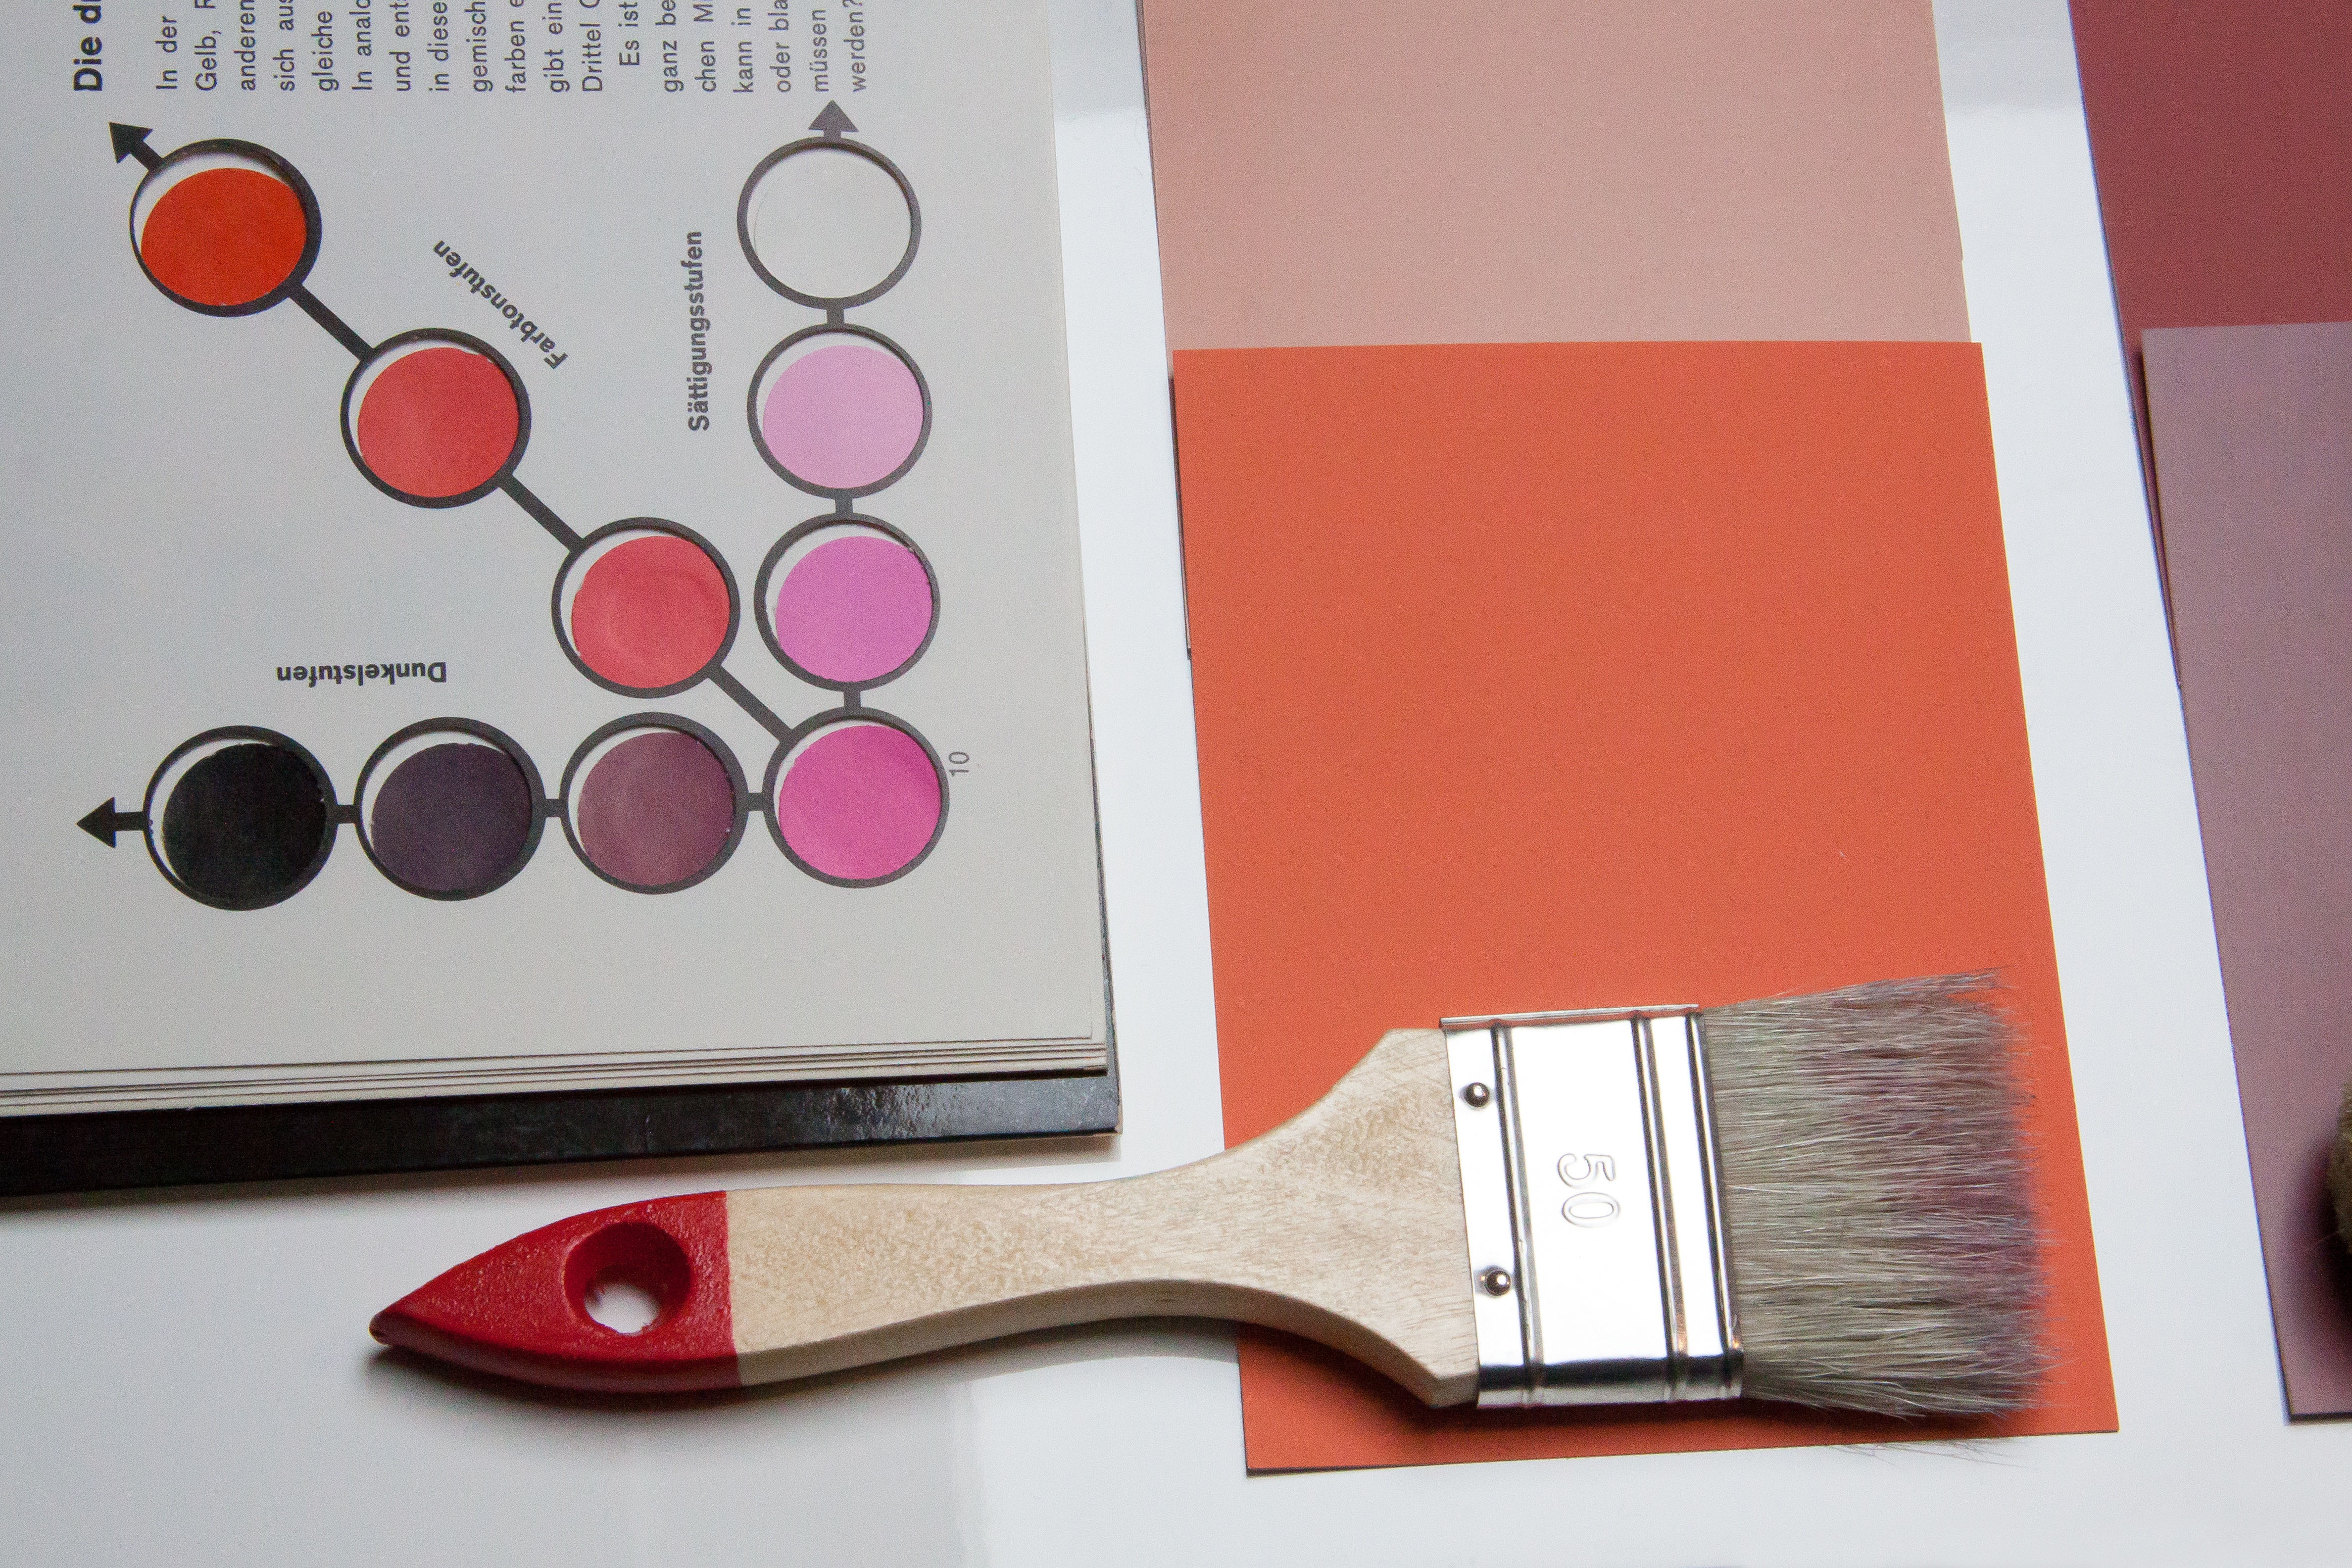
color, interior design, font, painter, decision, design, evaluation, product design, color patterns, color theory, interior designer, trend colors, inneneinrichter, wall gestalter, itten